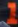
Number: 1